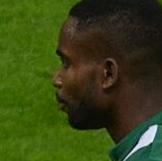
Age: 23